Nomenklatura

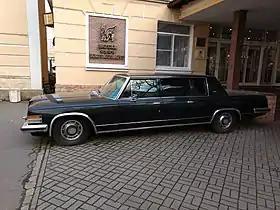
A black limousine made by ZiL was a status symbol of top Soviet nomenklatura, popularly known as "chlenovoz" ("membermobile")

Virtually all members of the nomenklatura were members of a communist party. Critics of Stalin, such as Milovan Djilas, critically defined them as a "new class". Richard Pipes, a Harvard historian, claimed that the nomenklatura system mainly reflected a continuation of the old Tsarist regime, as many former Tsarist officials or "careerists" joined the Bolshevik government during and after the Russian Civil War of 1917–1922.